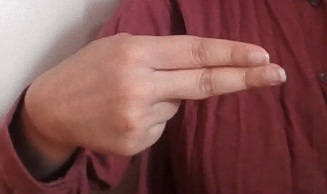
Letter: ain